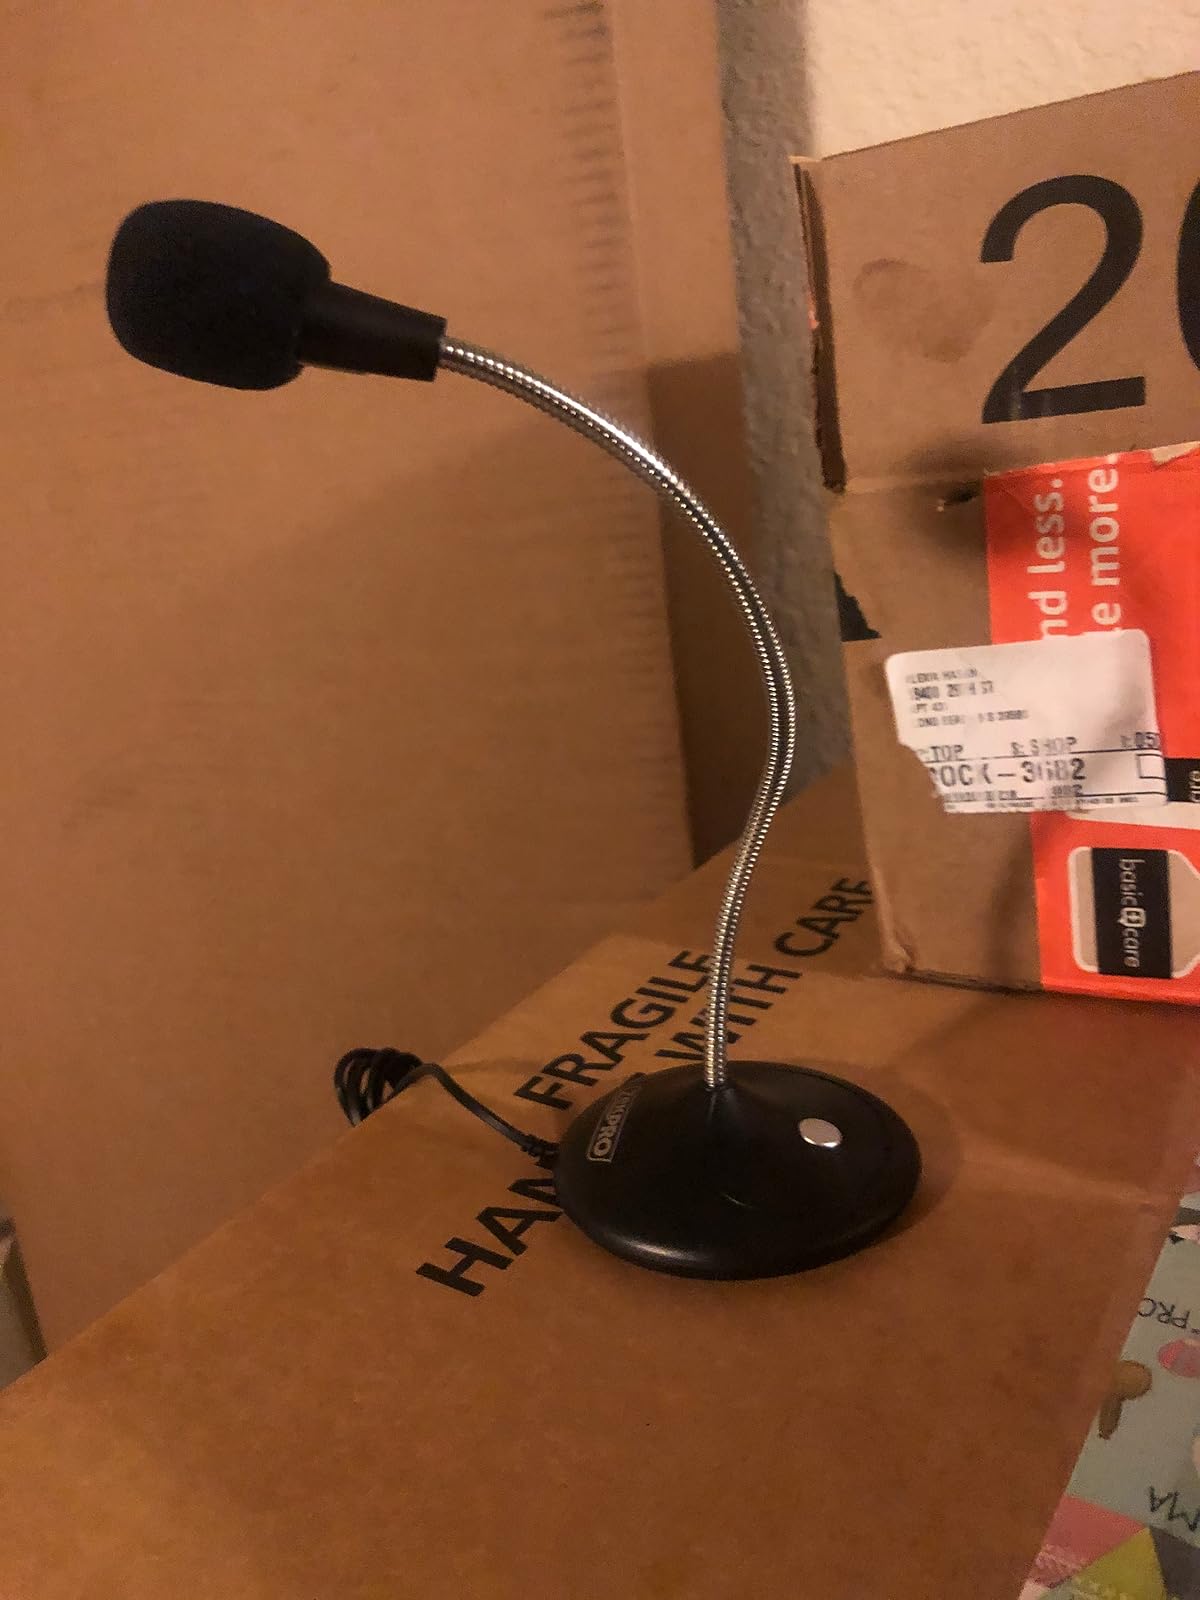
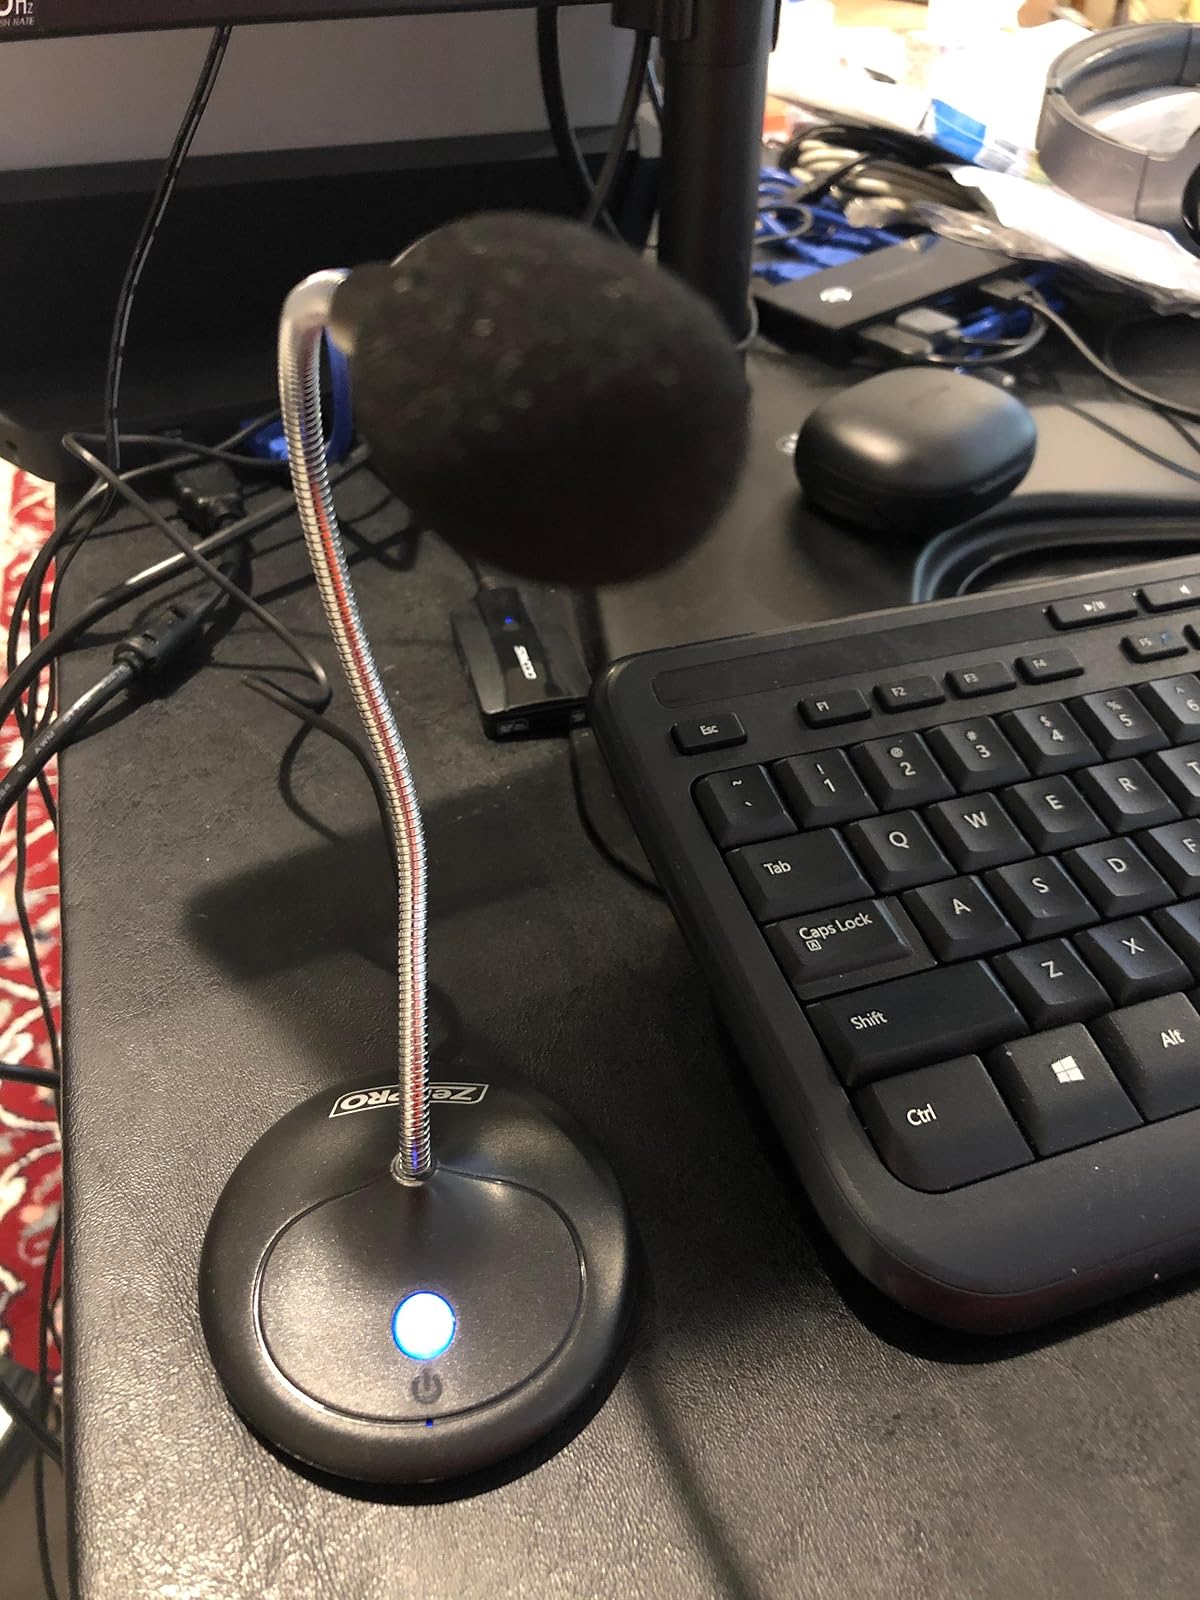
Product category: microphone
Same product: yes